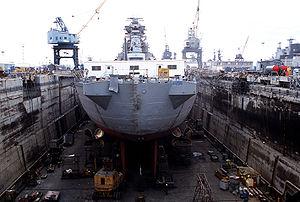
L’USS New Jersey (BB-62), surnommé Big J ou Black Dragon, est un cuirassé de l’United States Navy de classe Iowa. C’est le deuxième bâtiment de la Marine des États-Unis à être nommé en l'honneur de l'État américain du New Jersey. Le New Jersey a gagné plus de Service star pour ses actions au combat que les trois autres cuirassés de classe IOWA achevés, et c'est le seul cuirassé US à avoir fourni un soutien d'artillerie pendant la guerre du Viêt Nam.